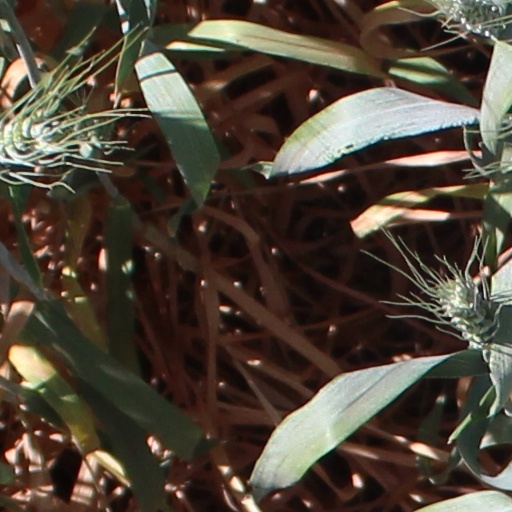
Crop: wheat